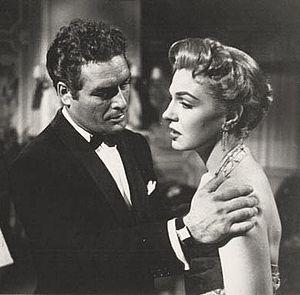
Modesto Llosas Rosell — né le 24 novembre 1920 à Aldaia en Espagne, mort le 20 avril 1972 à Mexico au Mexique — est un acteur, réalisateur et scénariste espagnol, connu sous le nom de scène de Jorge Mistral.